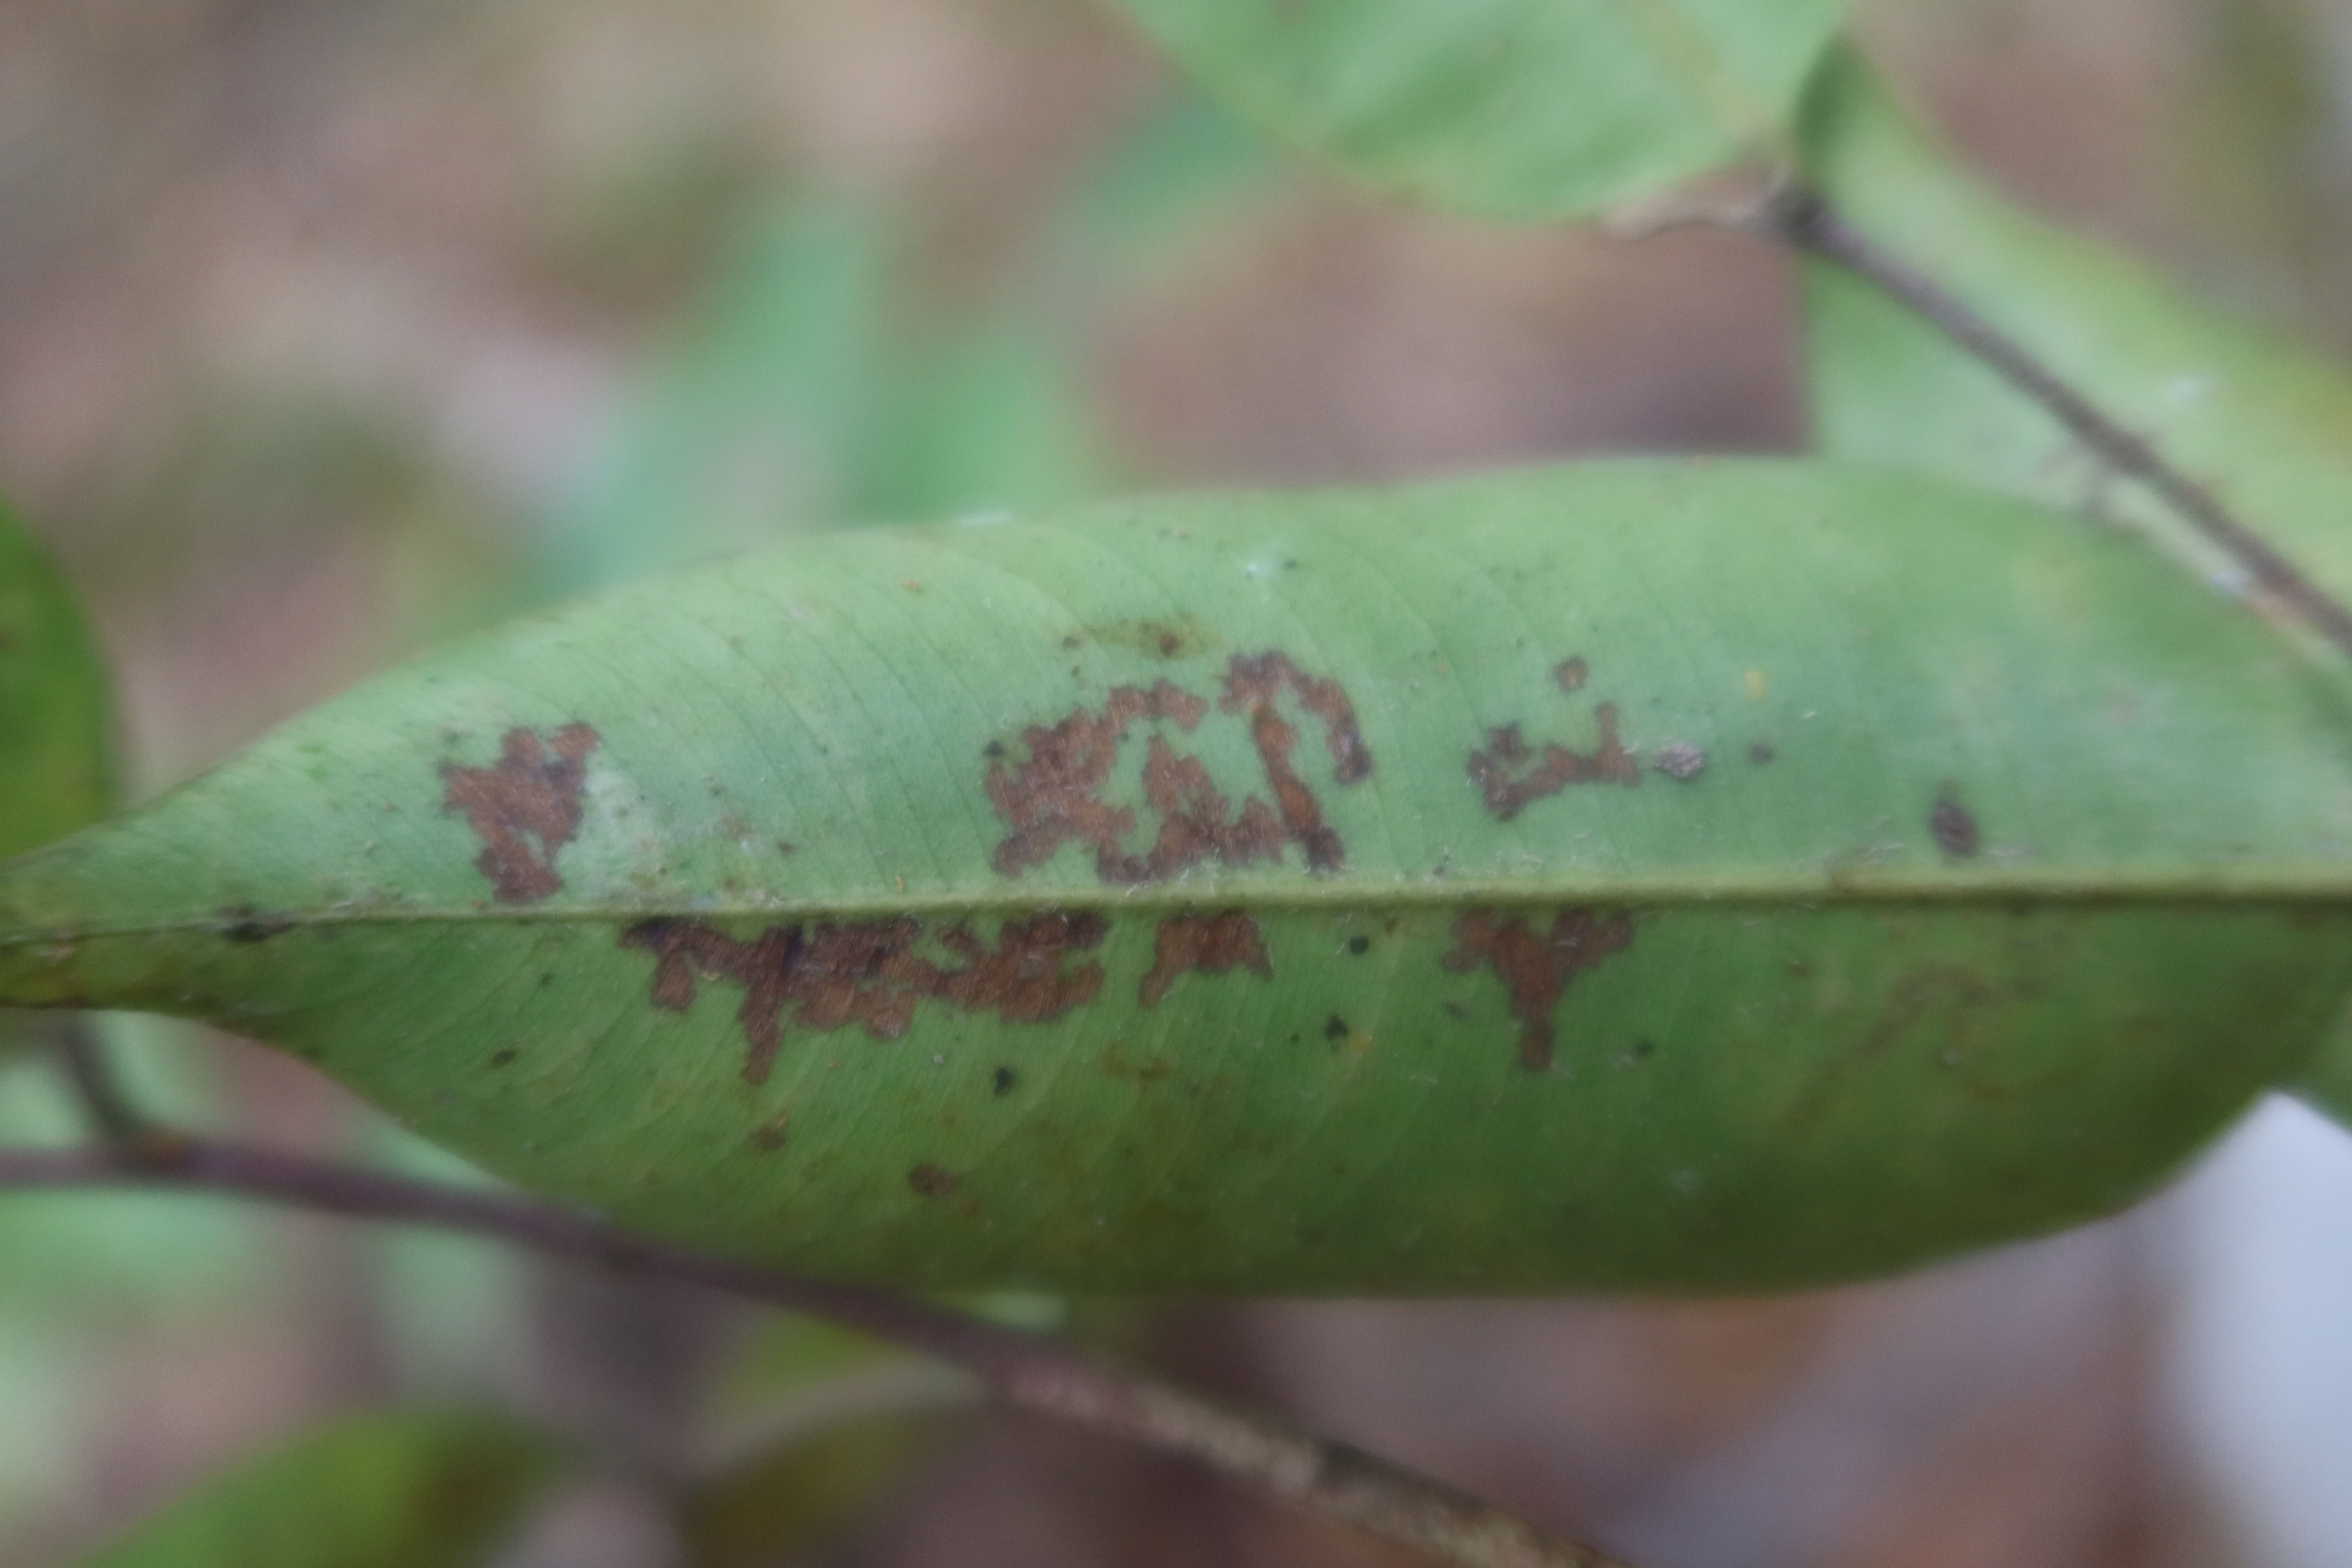
Label: Brown spots